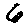
Label: 6